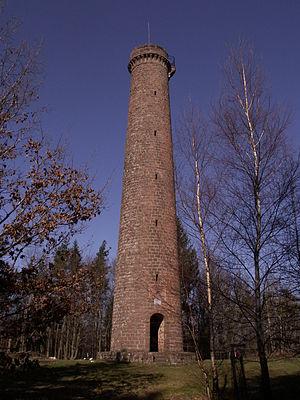
Le Grand Wintersberg est avec ses 581 mètres le point culminant du massif des Vosges du Nord. Il se situe sur la commune de Niederbronn-les-Bains, dans le département du Bas-Rhin. Il est couronné d'une tour panoramique offrant aux randonneurs un beau panorama sur les doux moutonnements boisés des Vosges du Nord et du proche Palatinat allemand. La plaine d'Alsace ainsi que la ligne bleutée de la Forêt-Noire sont également visibles, par temps clair et dégagé, vers l'est. À l'ouest, on aperçoit le plateau lorrain.
La Vasgovie est le nom d'une petite région à cheval sur la frontière franco-allemande dans les Vosges du Nord — départements de la Moselle et du Bas-Rhin — et dans le sud du Palatinat en Allemagne.
Les Vosges du Nord, aussi appelées Basses Vosges gréseuses, sont un massif de basse montagne du Nord-Est de la France situé en région Grand Est dans la région naturelle de la Vasgovie. Il est délimité à l'est par la plaine d'Alsace, à l'ouest par le plateau lorrain, au nord par la frontière allemande et au sud par le col de Saverne. Son point culminant est le Grand Wintersberg qui atteint 581 mètres d'altitude. Ce massif est le prolongement géomorphologique du Pfälzerwald, avec lequel il forme la réserve de biosphère transfrontalière des Vosges du Nord-Pfälzerwald, et est considéré comme la partie septentrionale du massif des Vosges. Il est par ailleurs protégé par un parc naturel régional depuis 1975.